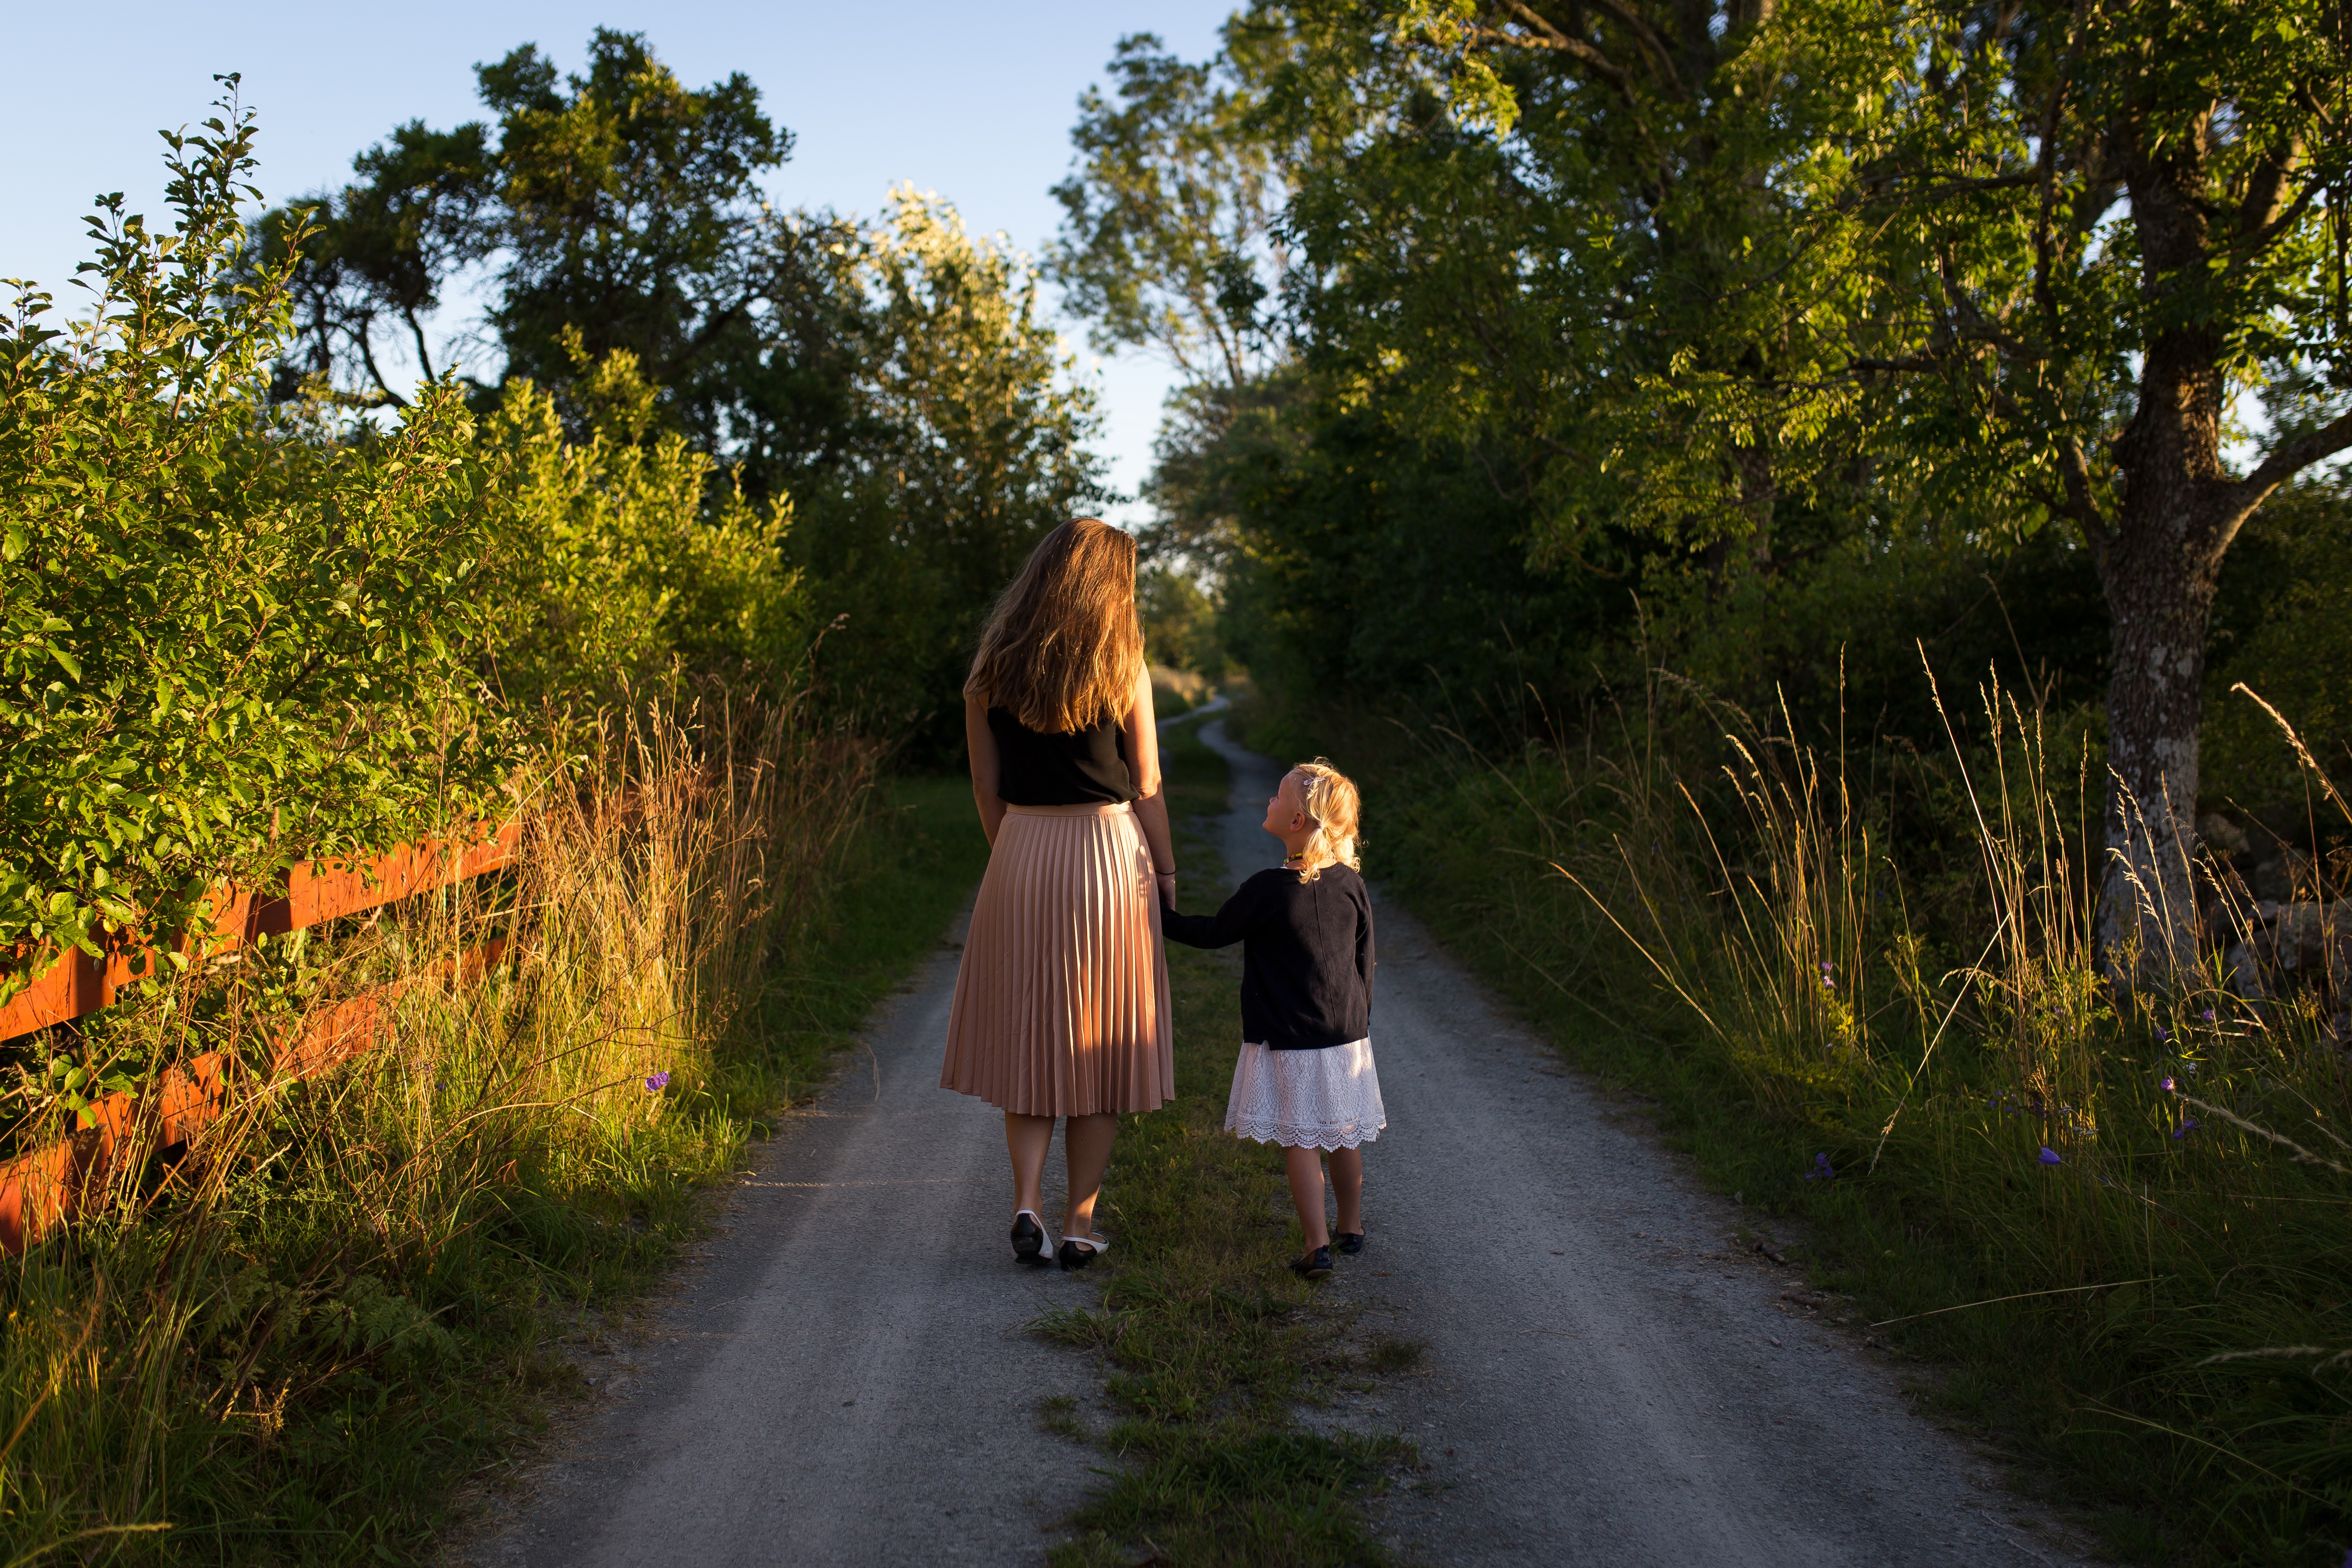
tree, nature, forest, path, grass, walking, person, sunlight, morning, flower, green, autumn, child, lady, season, woodland, rural area